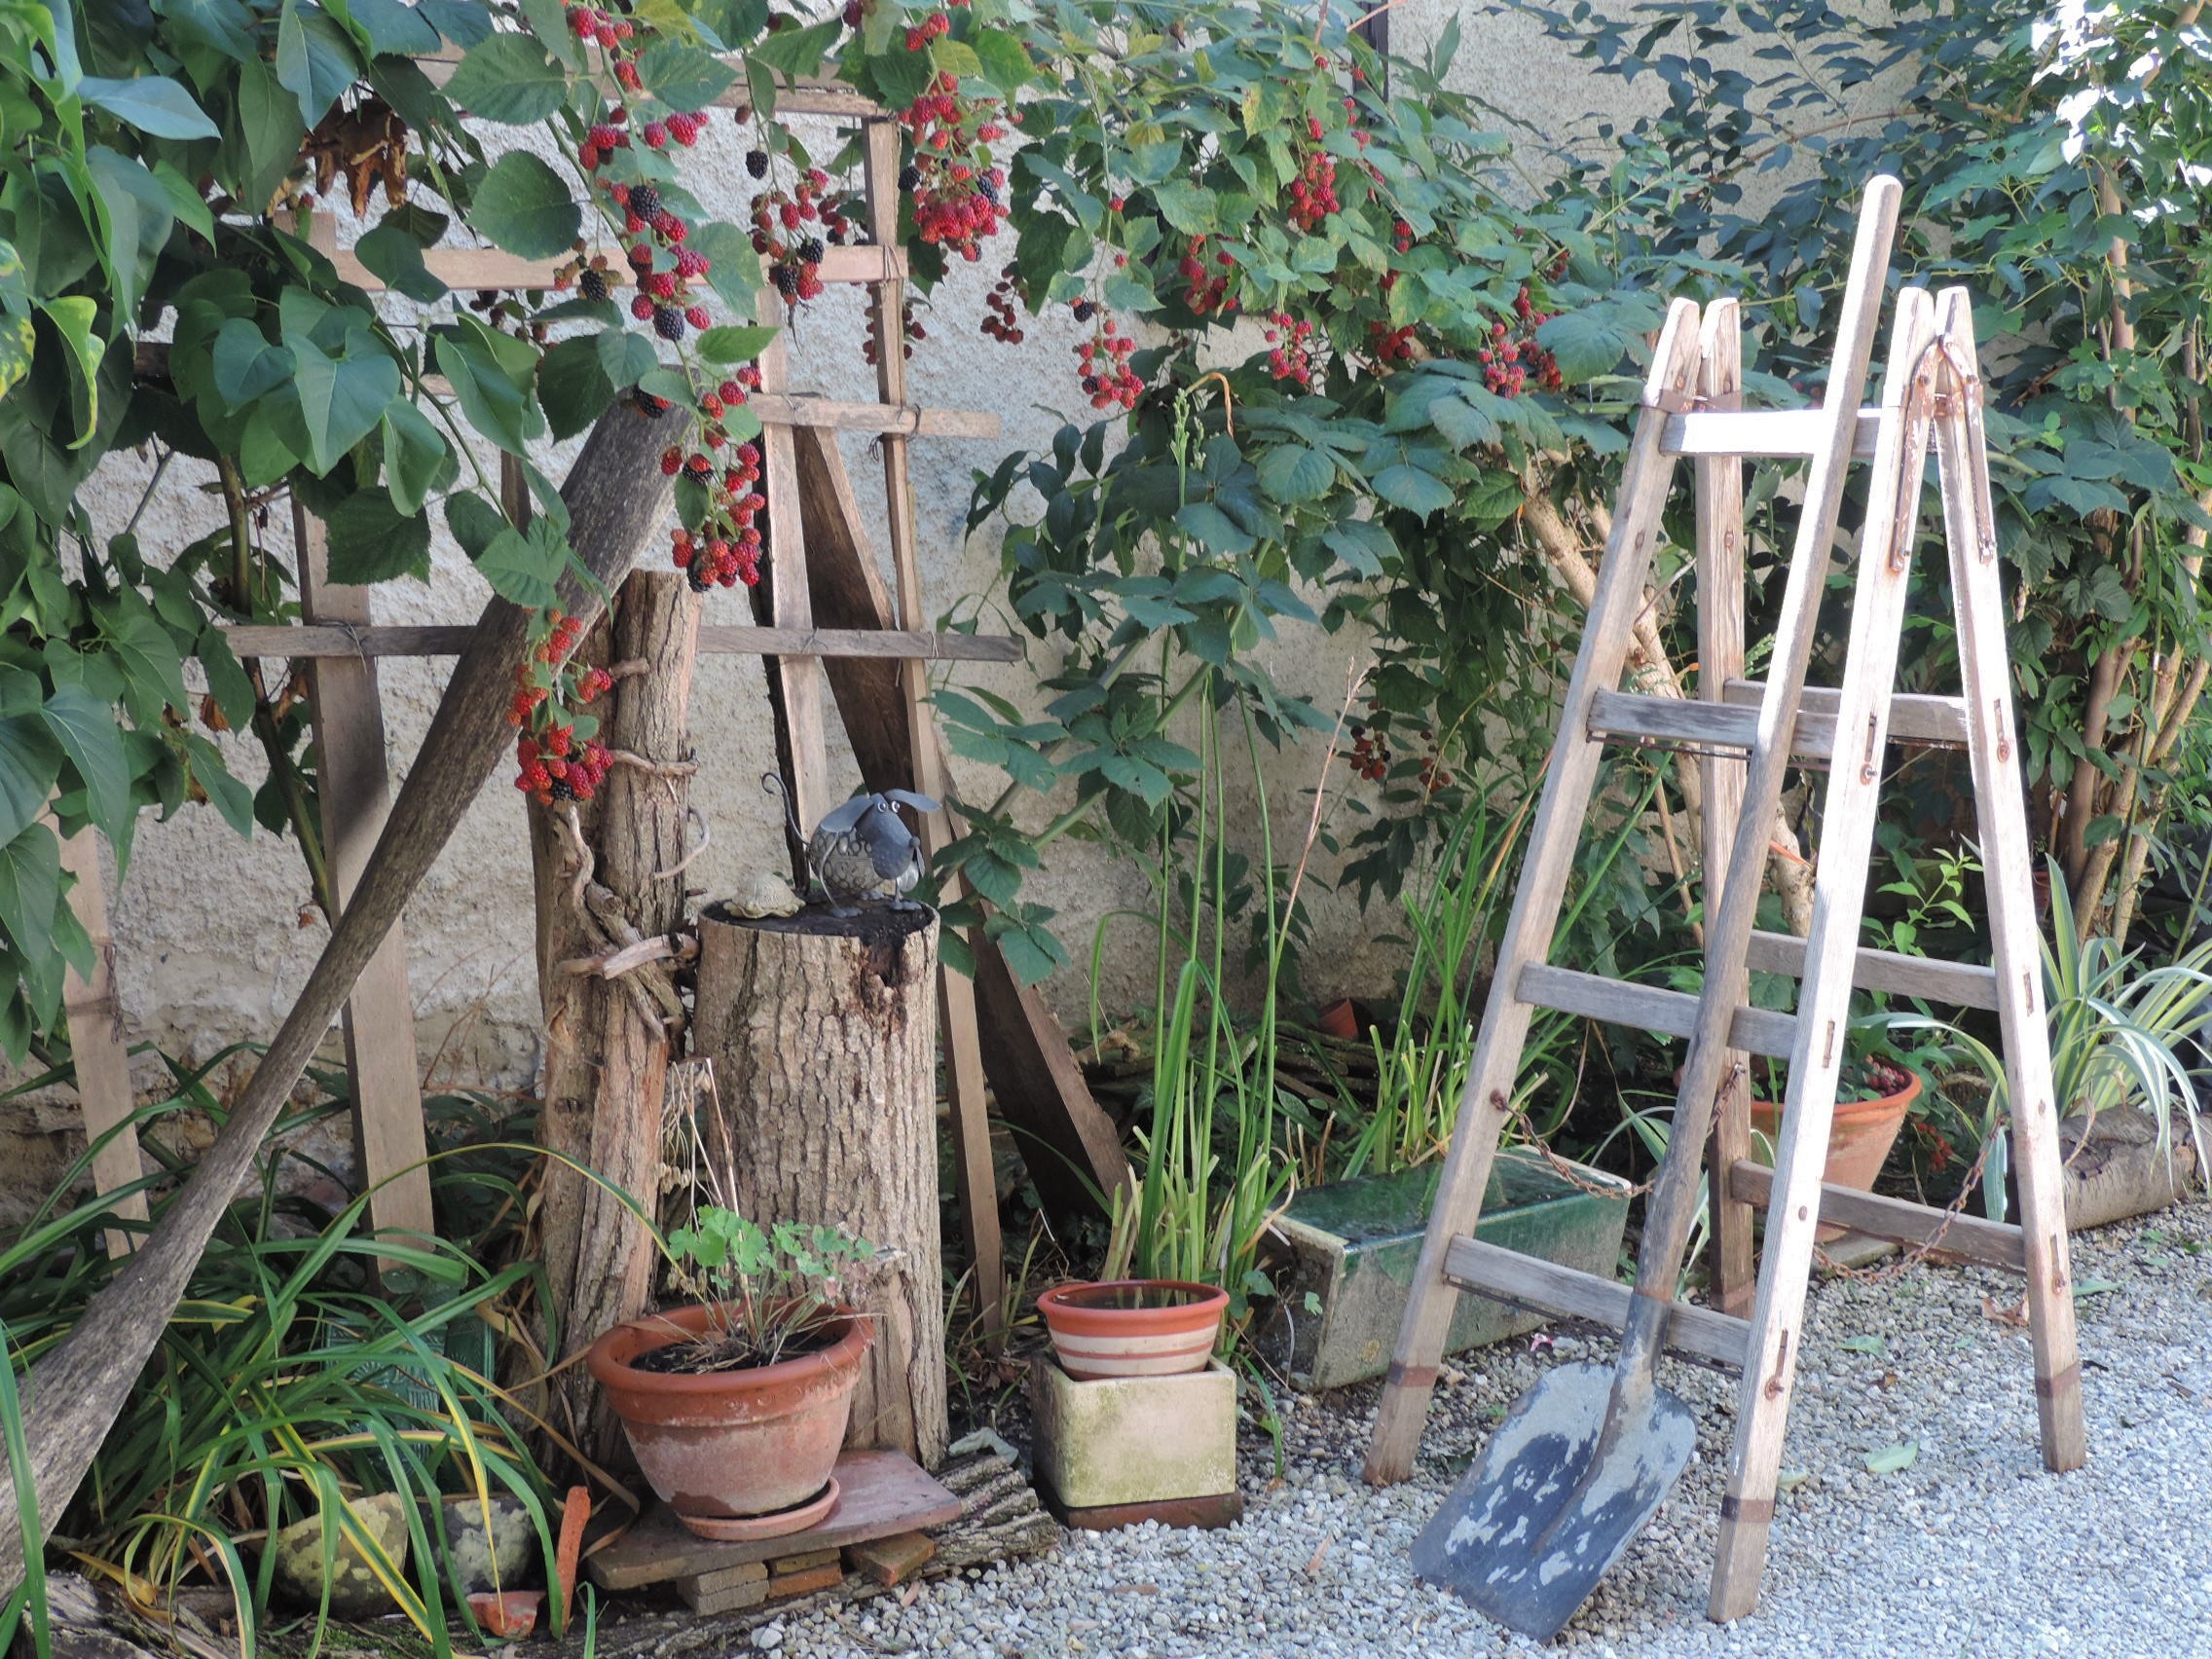
tree, plant, flower, produce, botany, garden, ladder, shrub, composition, yard, hobby, flowering plant, land plant